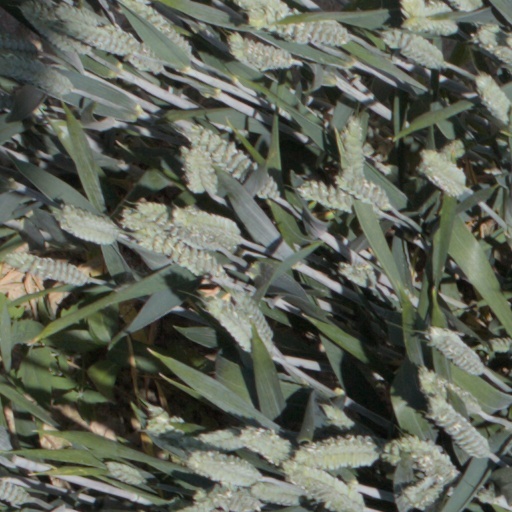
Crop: wheat